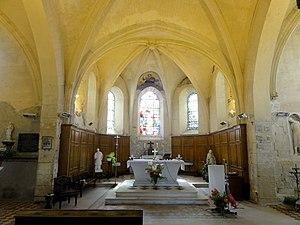
L'église Saint-Étienne est une église catholique paroissiale située à Clairoix, dans l'Oise, en France. Elle a probablement été construite à partir du début du XIIIᵉ siècle, mais les profonds remaniements à partir du XVIᵉ siècle et la simplicité de son architecture ne permettent plus de reconstituer avec certitude l'évolution de l'édifice au fil des siècles. Ainsi, l'on ignore si les bas-côtés de la nef ont jamais été mis en œuvre, et comment s'explique l'enchevêtrement d'éléments gothiques et Renaissance sur l'étage de beffroi du clocher, qui se distingue du reste de l'édifice par son élégance, et n'a pas son pareil dans les environs. Il paraît seulement probable que l'actuelle croisée du transept était initialement une première travée droite du chœur, et que les actuels croisillons n'ont été ajoutés qu'à la période gothique flamboyante. Sous cette même campagne, toutes les voûtes sont refaites. Leurs clés de voûte délicatement sculptées font le principal intérêt de l'intérieur de l'église, hormis le mobilier.